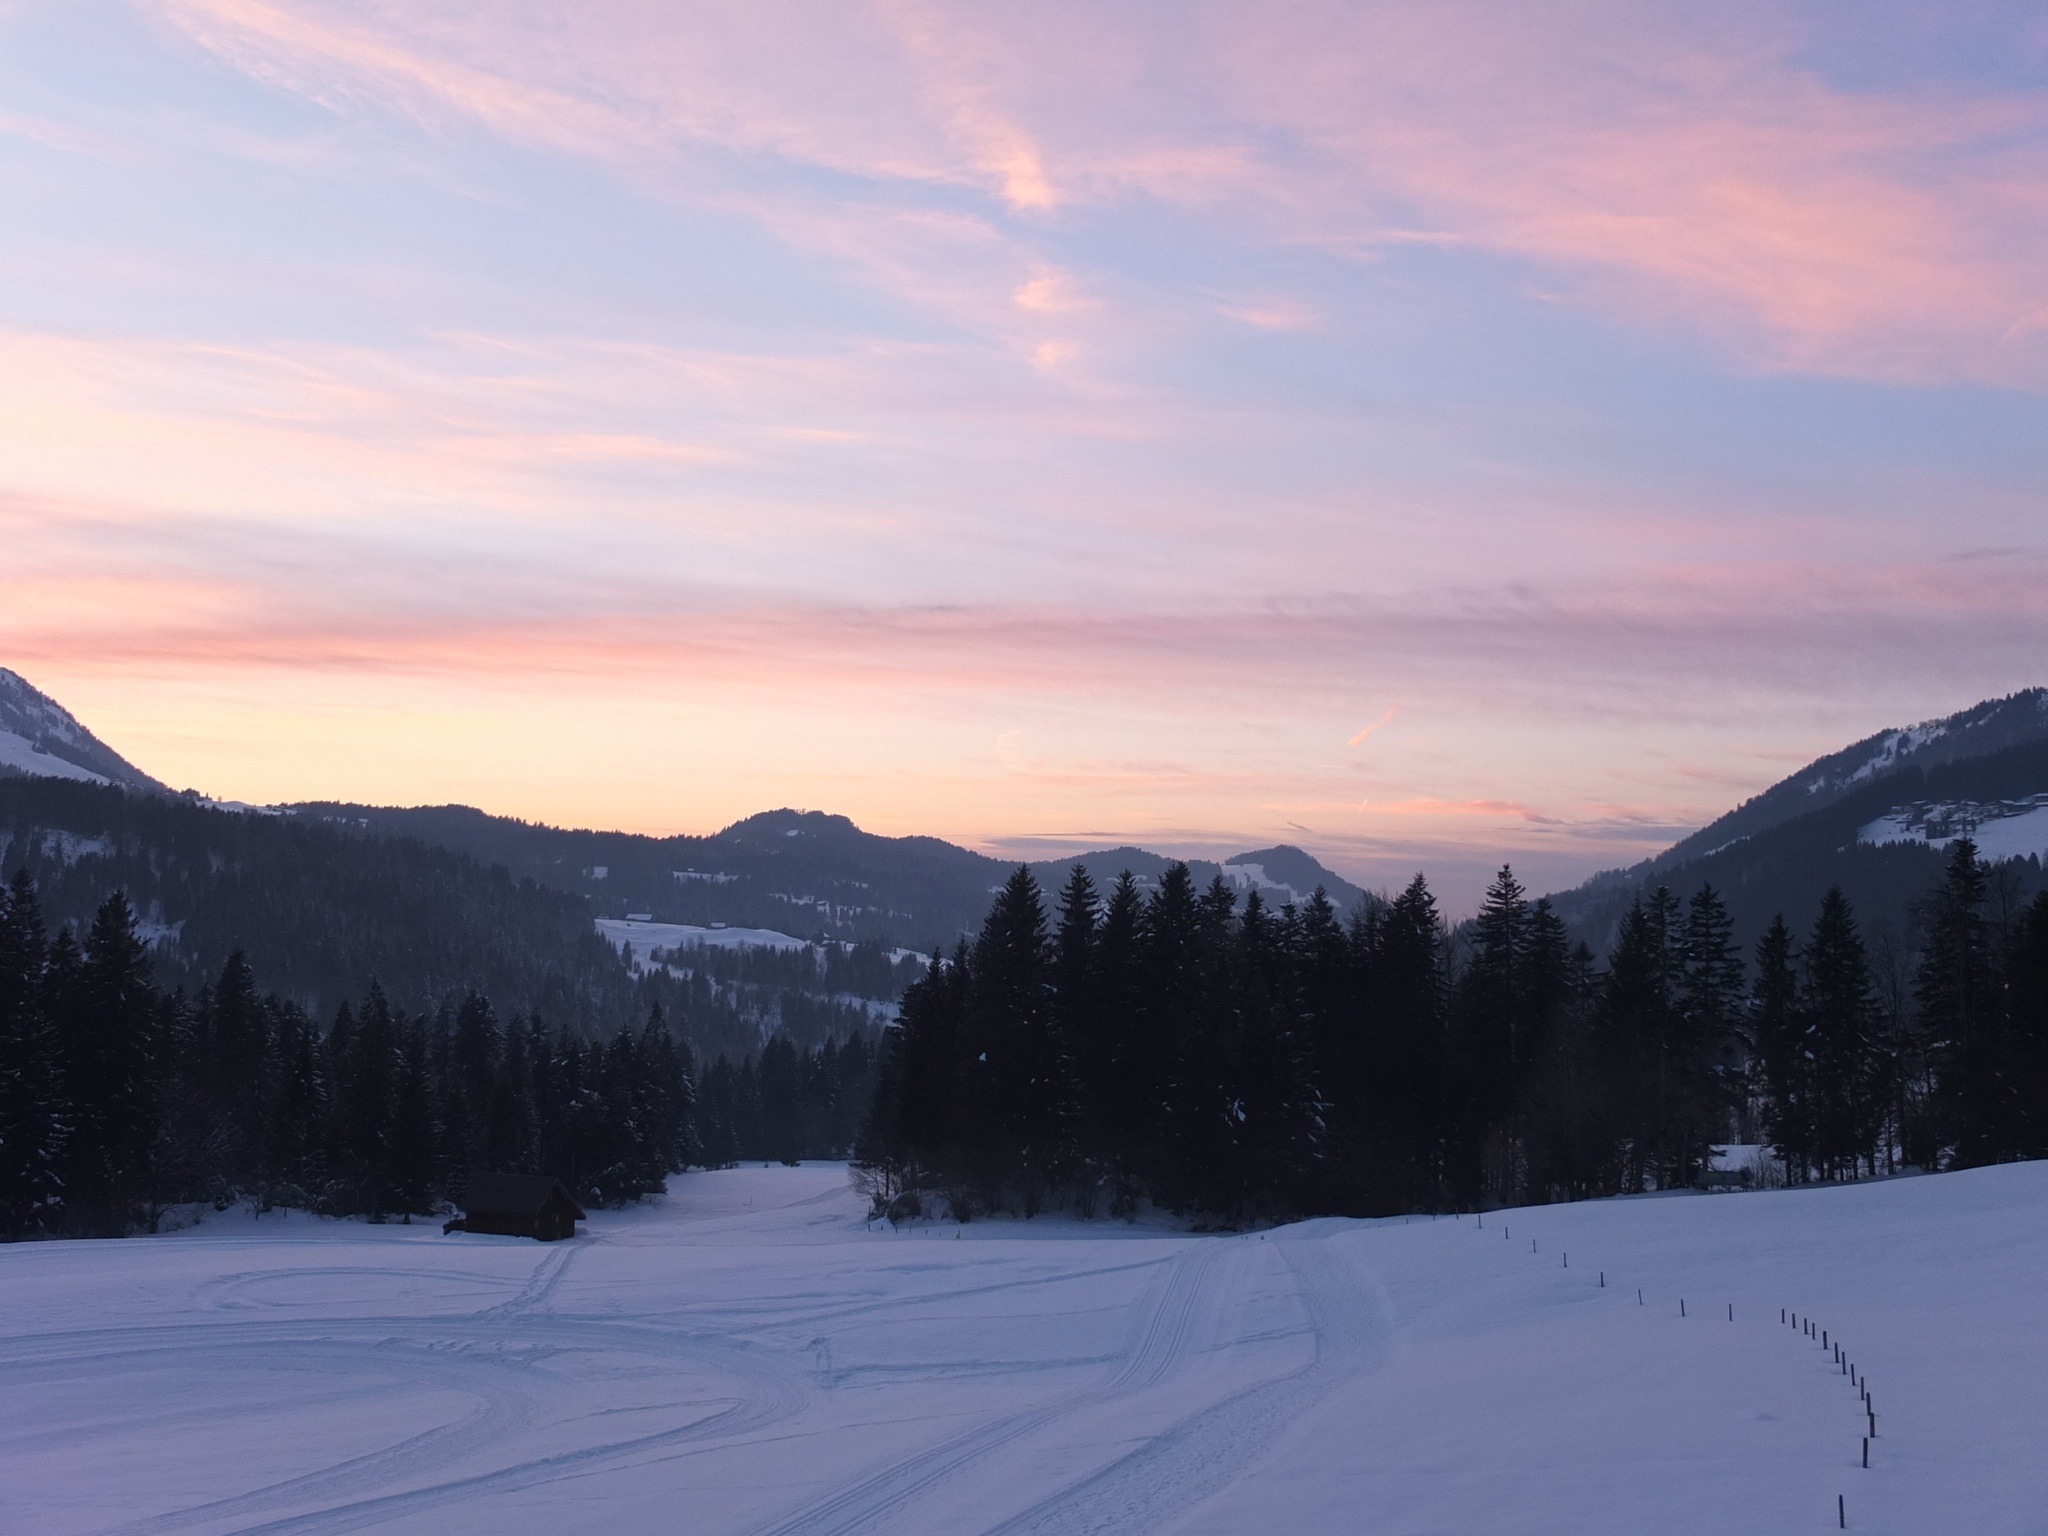
mountain, snow, winter, sky, sunrise, sunset, morning, dawn, mountain range, dusk, evening, weather, season, winter sport, alps, piste, mountainous landforms